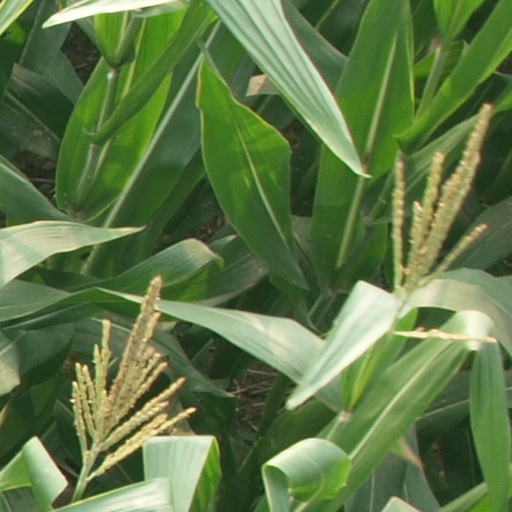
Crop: maize; corn